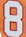
Number: 8